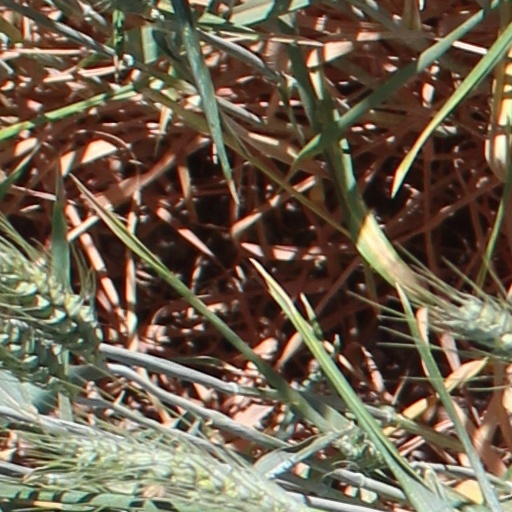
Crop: wheat